Tatosoma agrionata

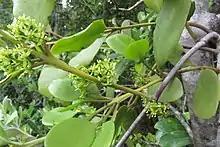
"Ileostylus micranthus", a host for "T. agrionata"

"T. agrionata" frequents forest habitat and can be found up to an elevation of 900 m. The host species for the larvae of this species are native leafy Loranthaceae such as "Alepis flavida", "Ileostylus micranthus", "Peraxilla colenso", "Peraxilla tetrapetala", "Trilepidea adamsii" and "Tupeia antarctica".